Álvar Fáñez

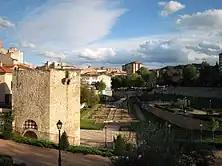
The 'Torreón de Álvar Fáñez' in Guadalajara.

Álvar Fáñez, called Minaya, passed quickly into one of the heroic legends of the era, being a main character in "Poema de Mio Cid". There, he is transformed from his historical role as loyal vassal and general of Alfonso VI to a similar role in the retinue of El Cid, often given military command when Cid splits his forces, and accompanying him during his exile, particularly in the campaign that made his uncle lord of Valencia (this in spite of historical records that show he remained in the kingdom of Leon/Castile at the time) and serving as his envoy to the royal court. He is a paragon of loyalty, not only being true to his uncle El Cid, but also unwavering in his defense of his kinsmen, El Cid's rivals, the "Infantes de Carrión", a conflict perhaps based on the historical antagonism between El Cid and Álvar's father-in-law Pedro Ansúrez, uncle of the "Infantes". Of particular note, he is credited with the reconquest of Guadalajara, Spain, where a Moorish tower, the "Torreón de Álvar Fáñez", is named after him.